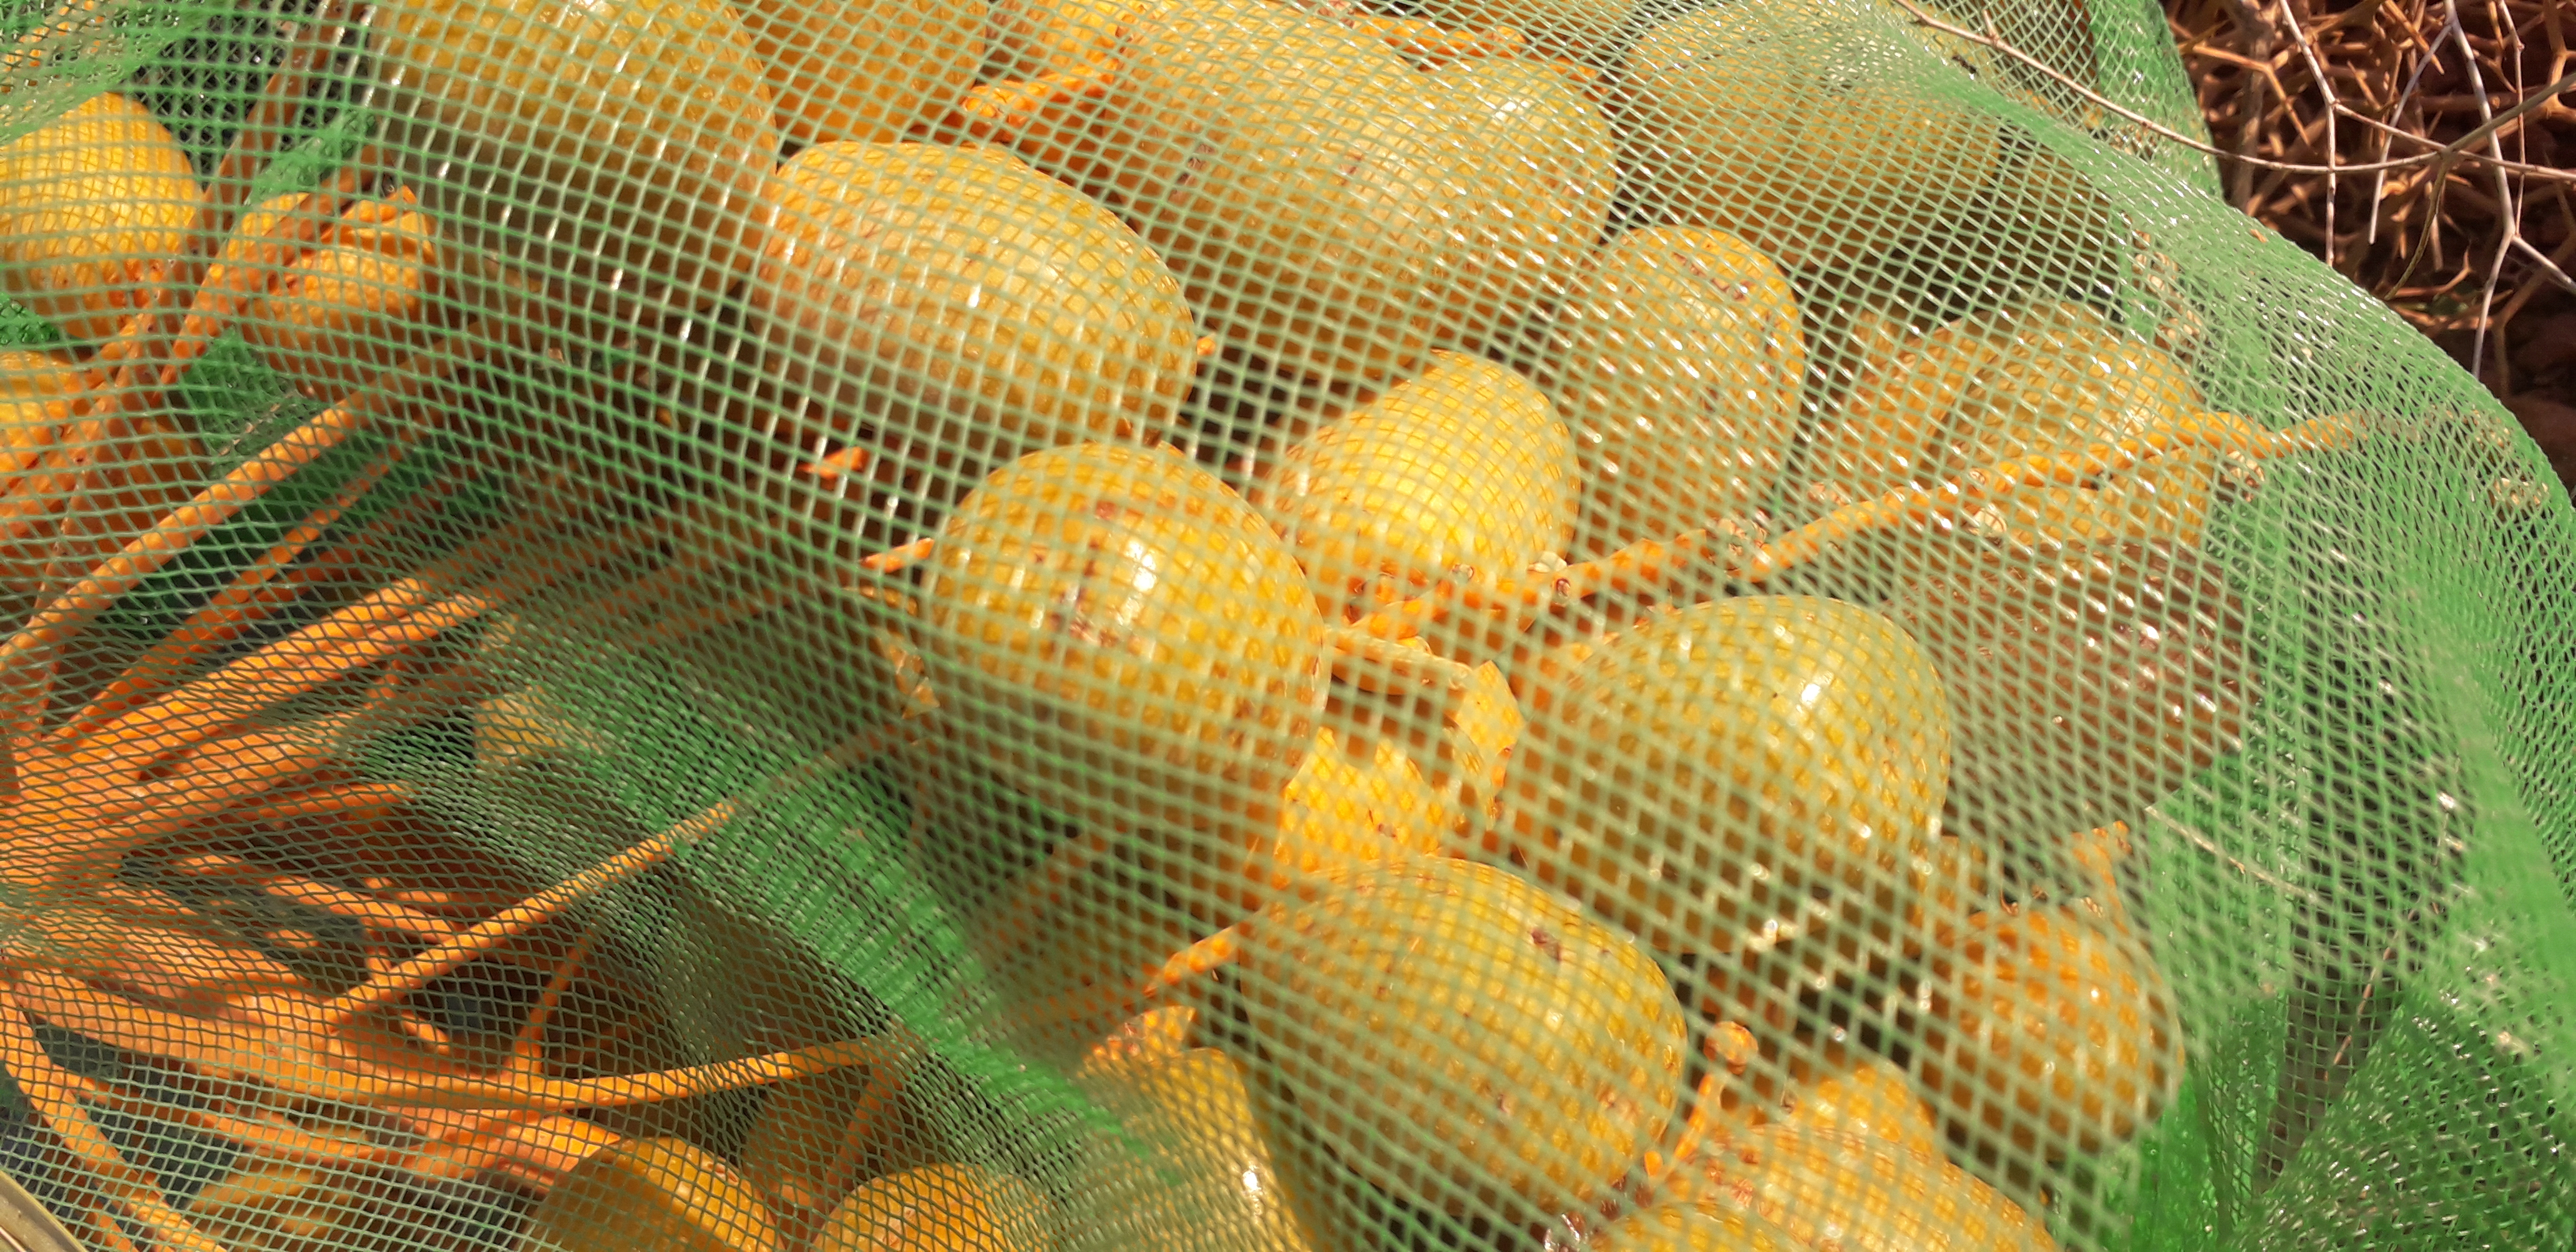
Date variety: Boufagous